Question: Please indicate a possible affordance area of the book that can be used for holding
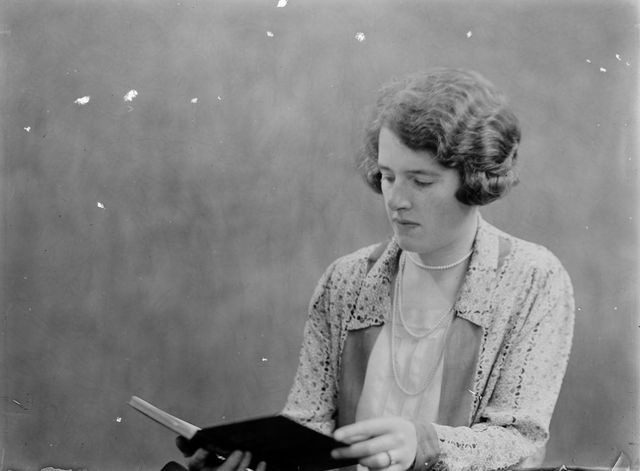
Answer: [131.5, 395.5, 362.5, 462.5]